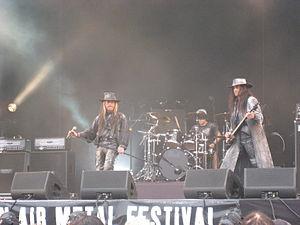
Fields of the Nephilim [ˈfiːldz ɒv ðə ˈnɛfɪˌlɪm] est un groupe de rock gothique britannique, originaire de Stevenage, Hertfordshire, en Angleterre. Le nom du groupe fait référence à des géants bibliques ou anges – humains hybrides –, désignés sous le nom de « nephilim ».